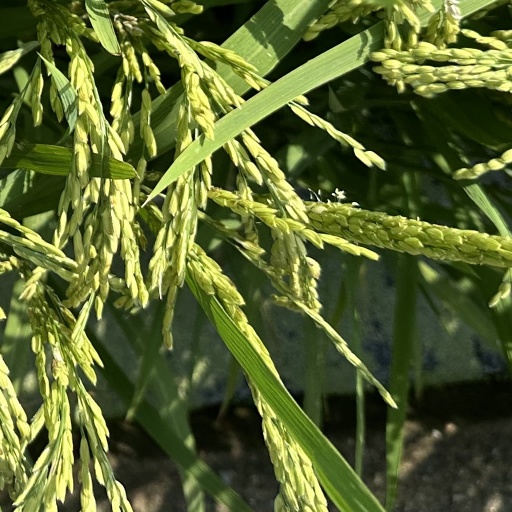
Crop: rice